The Guns of Navarone (film)

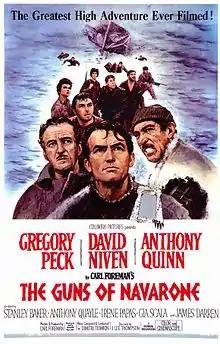
Theatrical release poster

The Guns of Navarone is a 1961 action adventure war film directed by J. Lee Thompson from a screenplay by Carl Foreman, based on Alistair MacLean's 1957 novel. Foreman also produced the film, which stars Gregory Peck, David Niven and Anthony Quinn, along with Stanley Baker, Anthony Quayle, Irene Papas, Gia Scala, Richard Harris and James Darren. The book and the film share a plot: the efforts of an Allied commando unit to destroy a seemingly impregnable German fortress that threatens Allied naval ships in the Aegean Sea.